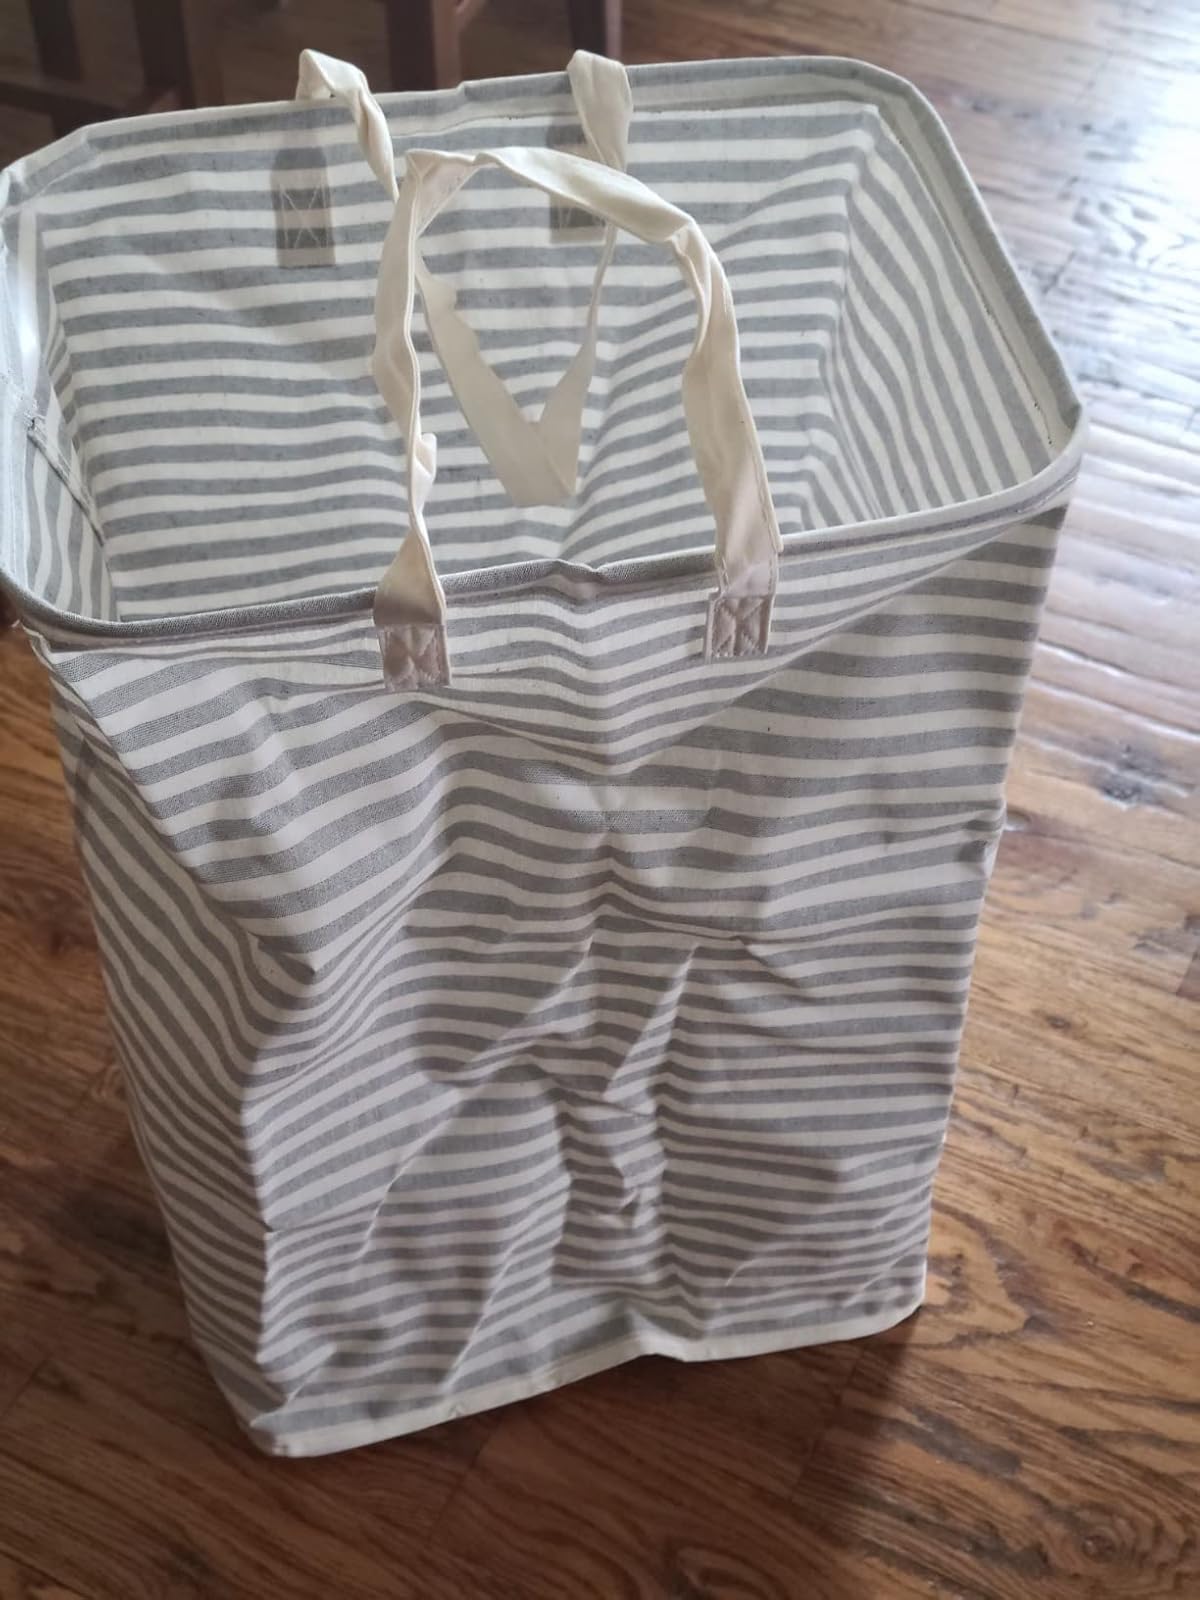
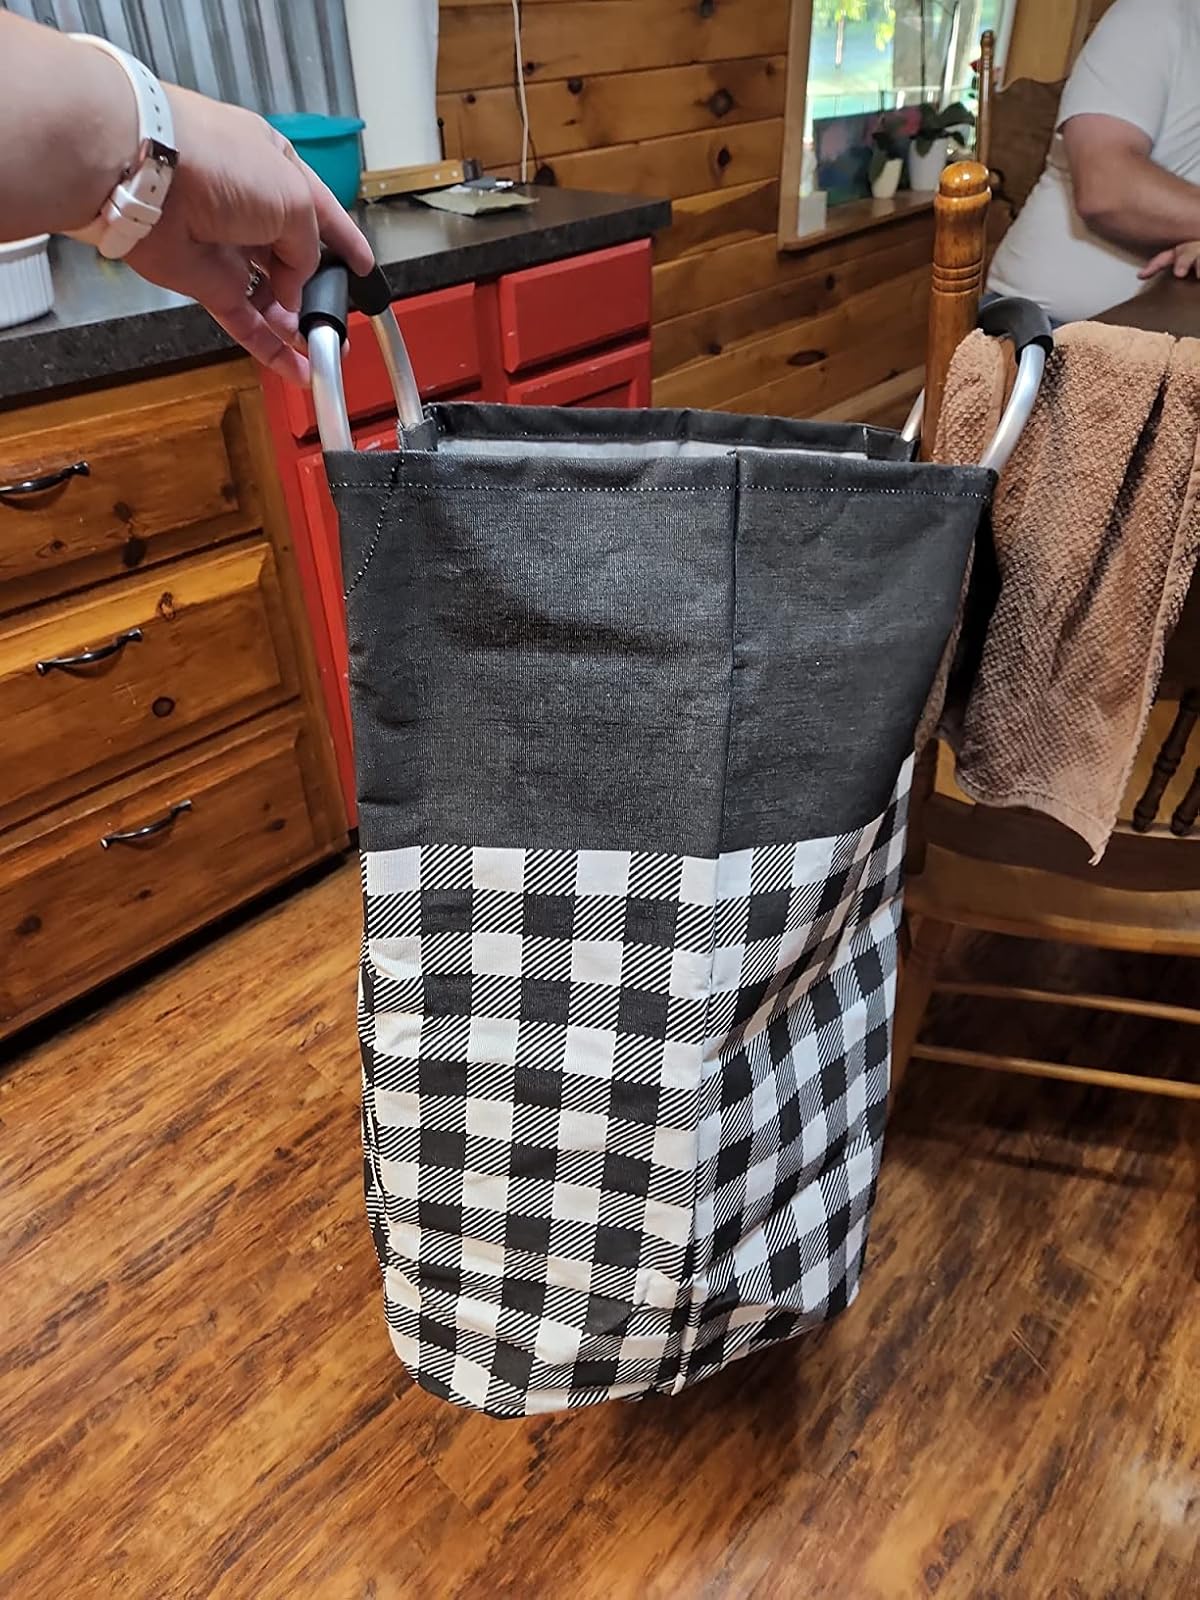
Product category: items_hamper
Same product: no